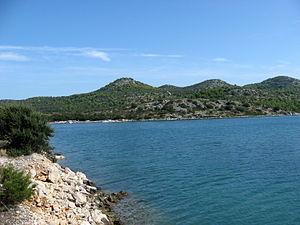
Telašćica est une baie située au sud de l'île de Dugi Otok en Croatie dans la mer Adriatique. C'est le plus grand abri naturel en mer Adriatique, réputé sûr pour tous types de bateaux.